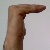
The image shows a hand gesture representing a space in Indian Sign Language.